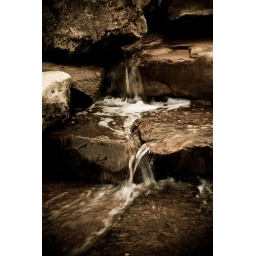
Water glides over the stones and rocks to create a peaceful scene.